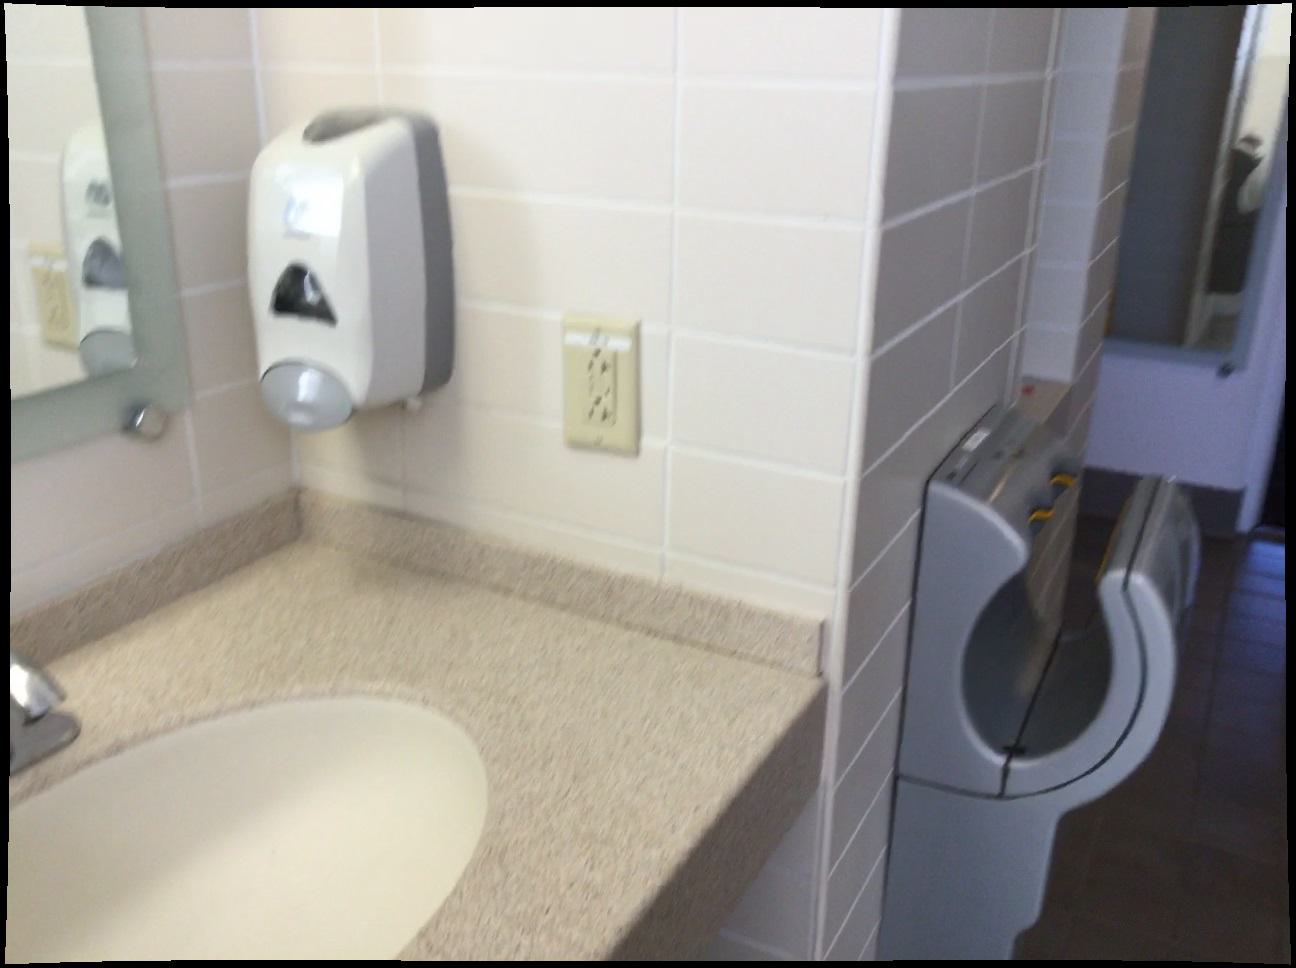
Question: Can the sink fit left of the doorframe from the camera's perspective? Final answer should be yes or no.
Answer: Yes